History of Hawaii

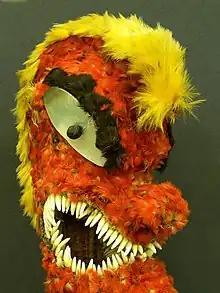
This sculpture of the god Kū-ka-ili-moku was left to Kamehameha I by his uncle Kalaniʻōpuʻu

From 1565 to 1815, Spanish trading ships, or galleons, crossed the Pacific along a route from Acapulco in New Spain (modern Mexico) to Manila in Spanish Philippines. They made this trip once or twice yearly using a route kept secret to protect the Spanish trade monopoly against competing powers. Some sources speculate that sightings of, or interaction with, Hawaii must have occurred.